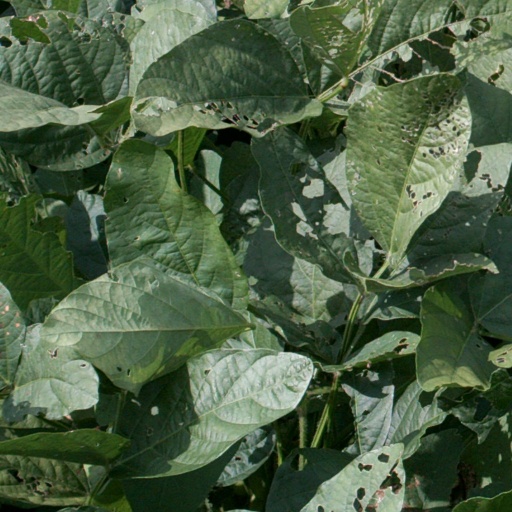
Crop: soybean